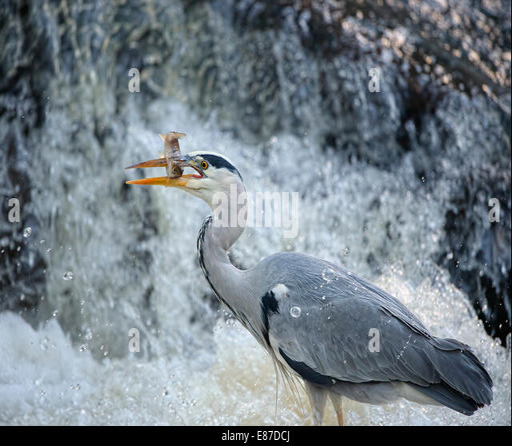
biological species eating a fish in front of a waterfall